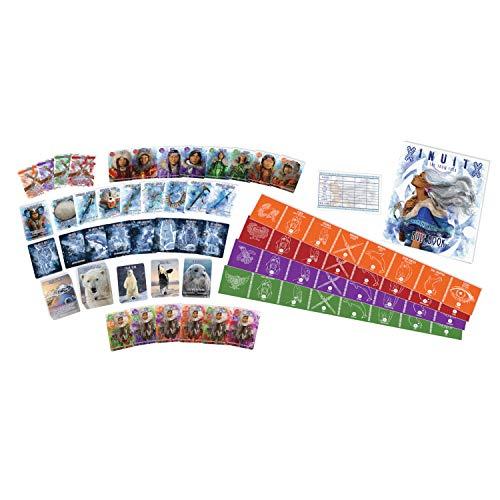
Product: Board & Dice Inuit: The Snow Folk
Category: Toys & Games | Games & Accessories | Board Games
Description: Inuit: the snow folk is a card-based strategy Game of drafting and Tableau building.
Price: $36.12
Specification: ProductDimensions:11.8x11.8x3inches|ItemWeight:2.36pounds|ShippingWeight:2.36pounds(Viewshippingratesandpolicies)|ASIN:B07QDT7KLP|Itemmodelnumber:NSK026|Manufacturerrecommendedage:13yearsandup